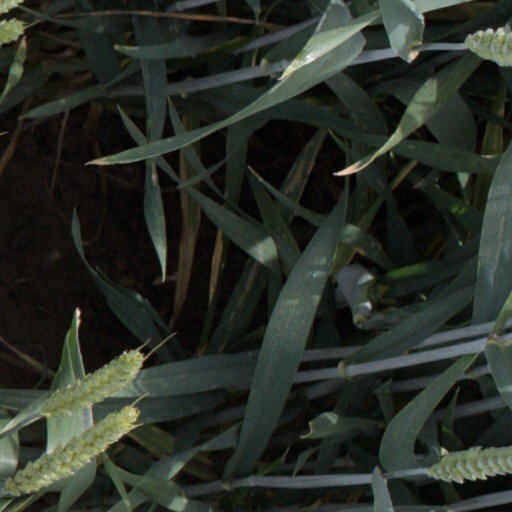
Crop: wheat